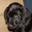
Label: dog